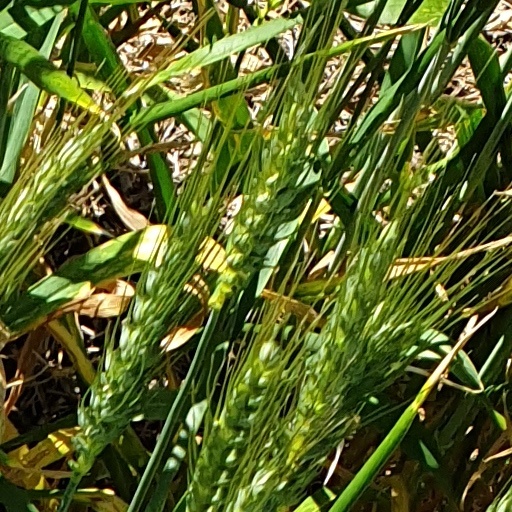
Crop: wheat